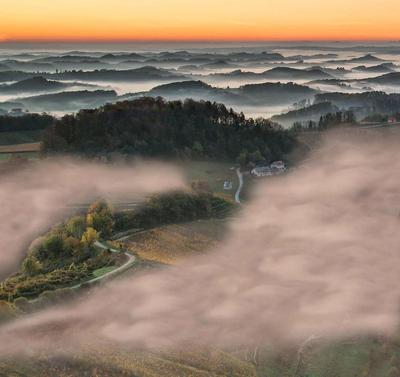
Weather: foggy or hazy